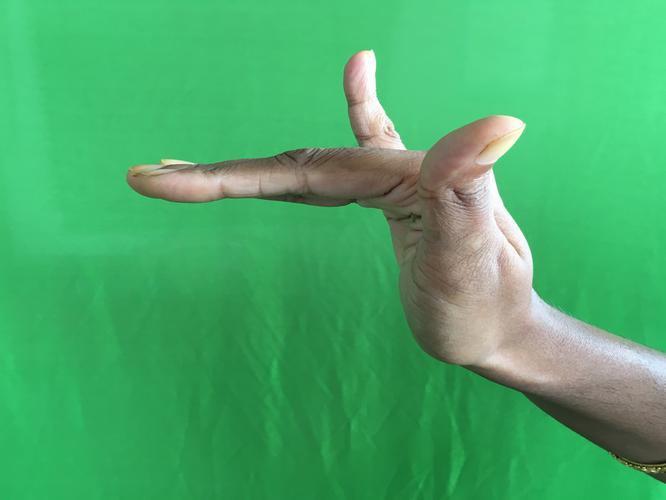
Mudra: Mrigasirsha
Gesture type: single_hand